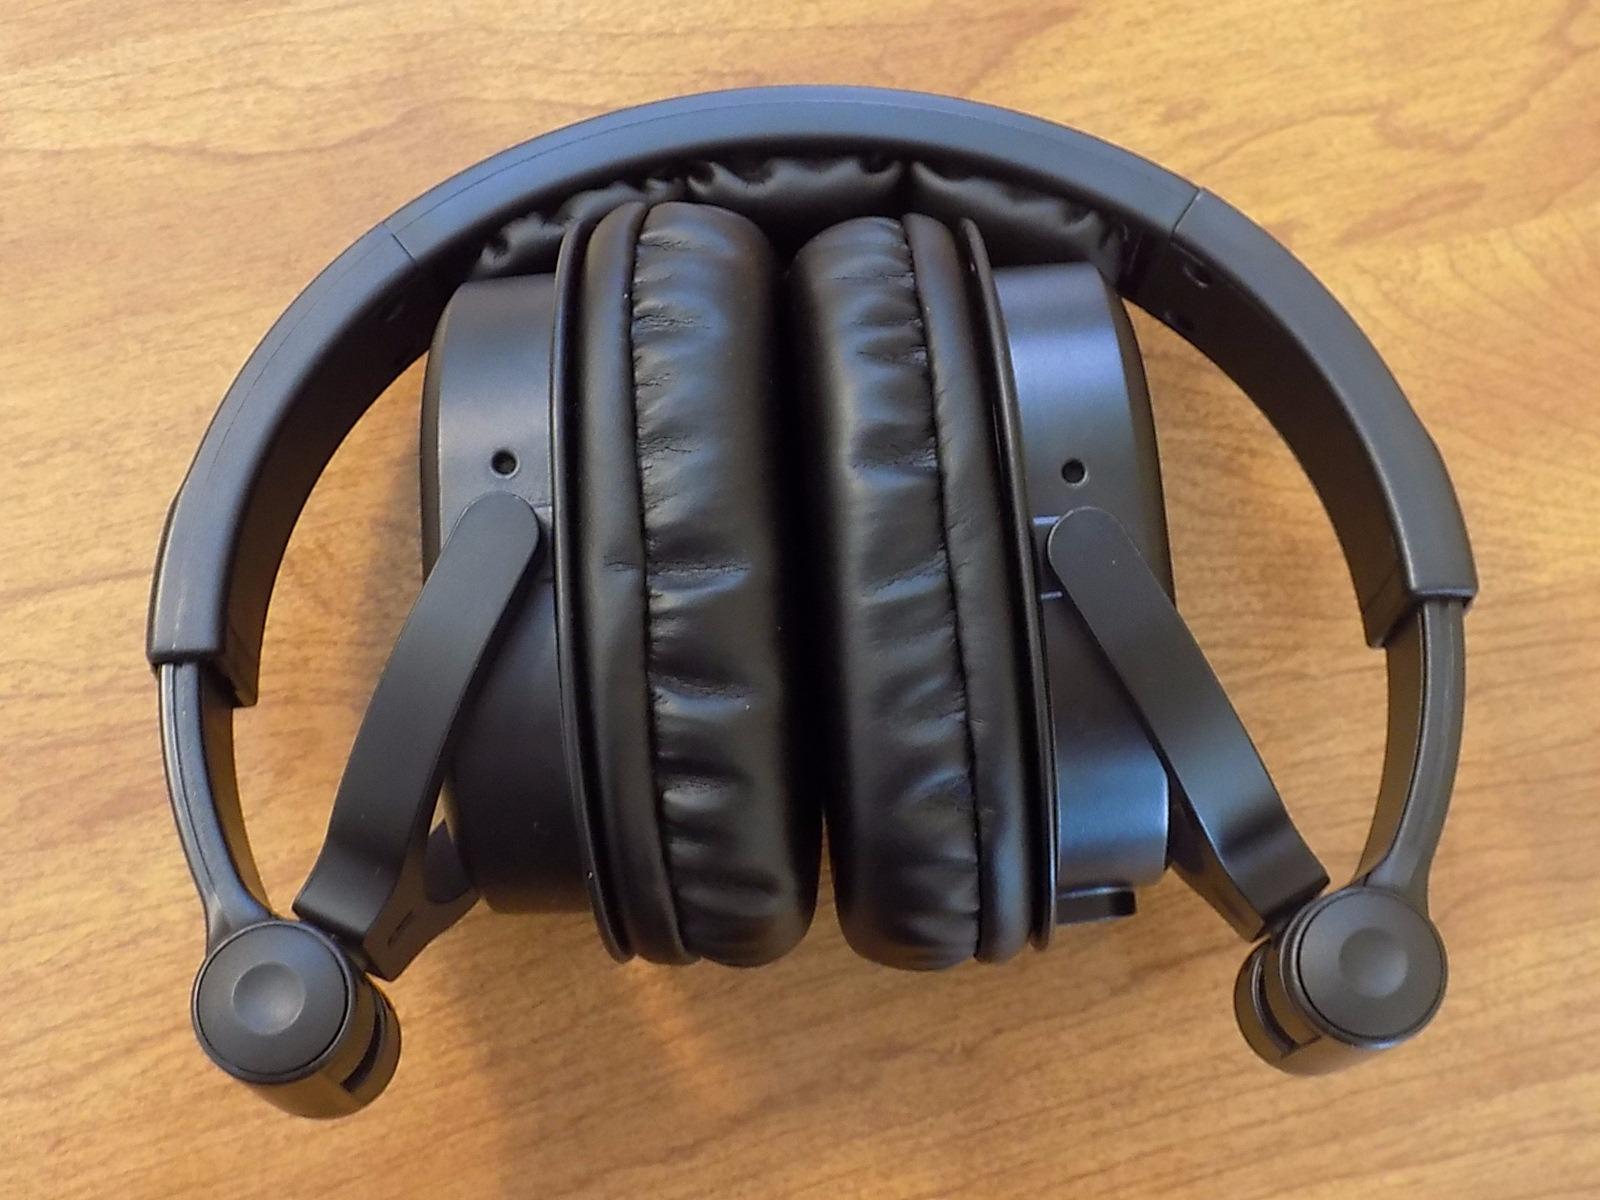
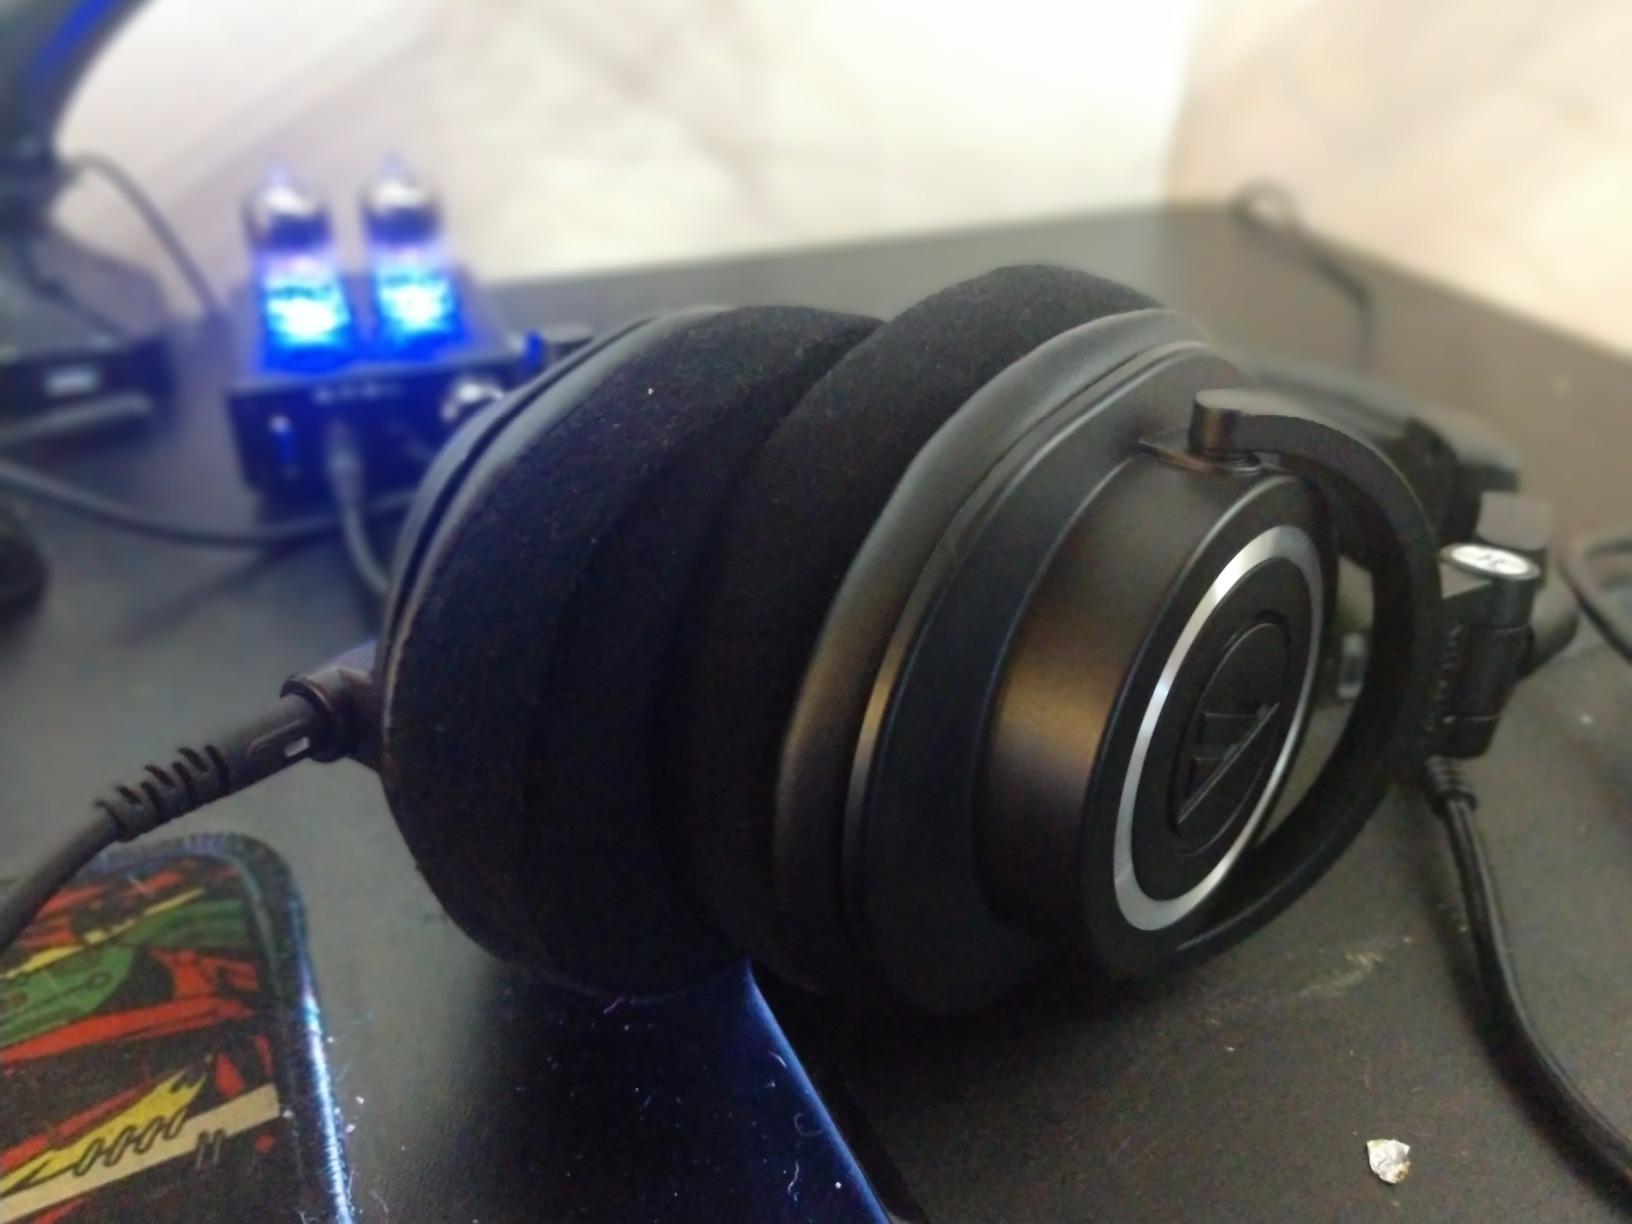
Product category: headphones
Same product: no